Technical aspects of urban planning

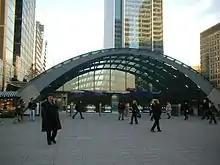
Very densely built-up areas require high capacity urban transit, and urban planners must consider these factors in long-term plans (Canary Wharf tube station)

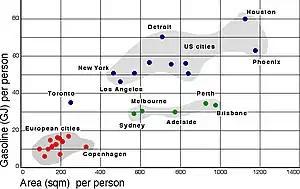
Although an important factor, there is a complex relationship between urban densities and car use

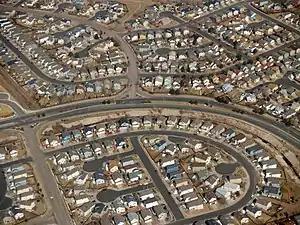
Low-density (auto-oriented) suburban development near Colorado Springs, Colorado, United States

Transport within urbanised areas presents unique problems. The density of an urban environment increases traffic, which can harm businesses and increase pollution unless properly managed. Parking space for private vehicles requires the construction of large parking garages in high density areas. This space could often be more valuable for other development.